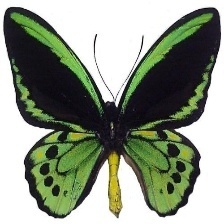
Species: CAIRNS BIRDWING